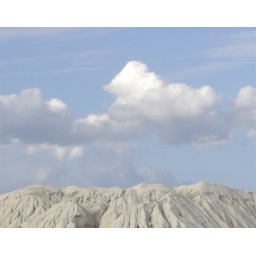
This is a sand pile for road work construction near the Frio River in Texas.